Panhard AML

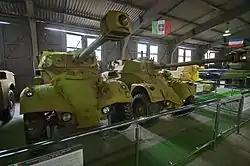
A Panhard AML-90 (left) and an Eland (right) at the Kubinka Tank Museum.

Over a dozen variants of the Panhard AML were developed to meet a wide range of mission requirements, including border patrol, airfield security, light raiding duties, and liaison purposes. At some point Panhard developed four other vehicles for these roles based on the AML chassis but designated them "EPF", "EPA", "ERA", and "EPR", respectively. The liaison model, the EPR, was turretless and carried only a ring-mounted 12.7mm heavy machine gun. The ERA marketed for the role of raiding and harassing larger armoured or mechanised forces was similar to the AML-20, but could also carry a mount for six MILAN missiles in place of the 20 mm autocannon. The EPF and EPA carried up to three 7.62mm general-purpose machine guns apiece. Yet another variant, the AML "Eclairage", was identical to the AML-20 and ERA.